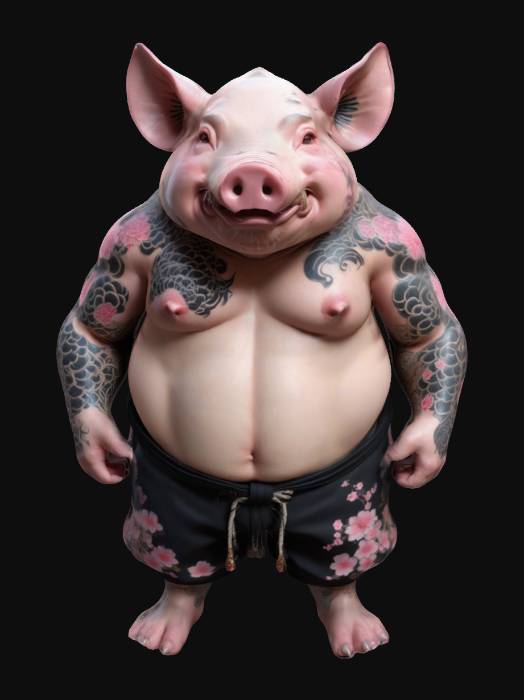
미적 점수 (1~10점): 7